Agartala

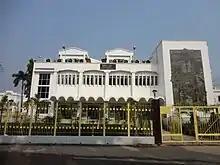
Agartala Town Hall

Agartala has emerged as one of the fastest-growing cities in the north-eastern region of India today. The city area under the AMC has seen a consistent expansion in recent times with conglomeration of various industries and businesses shaping up. Poverty and literacy still remains a challenge for the governing bodies.